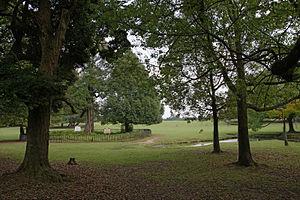
En 1996, dans son effort pour combattre la pollution sonore et pour protéger et promouvoir l'environnement, le Ministère de l'environnement du Japon a désigné les 100 sons naturels du Japon. 738 propositions arrivèrent de tout le pays et les « 100 meilleures » furent sélectionnées après examen par le groupe d'étude japonais des sons naturels. Ces éléments de paysage sonore sont des symboles pour les résidents locaux et doivent servir à promouvoir la redécouverte des sons de la vie quotidienne. La sixième Assemblée Nationale sur la conservation des paysages sonores s'est tenue à Matsuyama, dans la préfecture d'Ehime, en 2002.